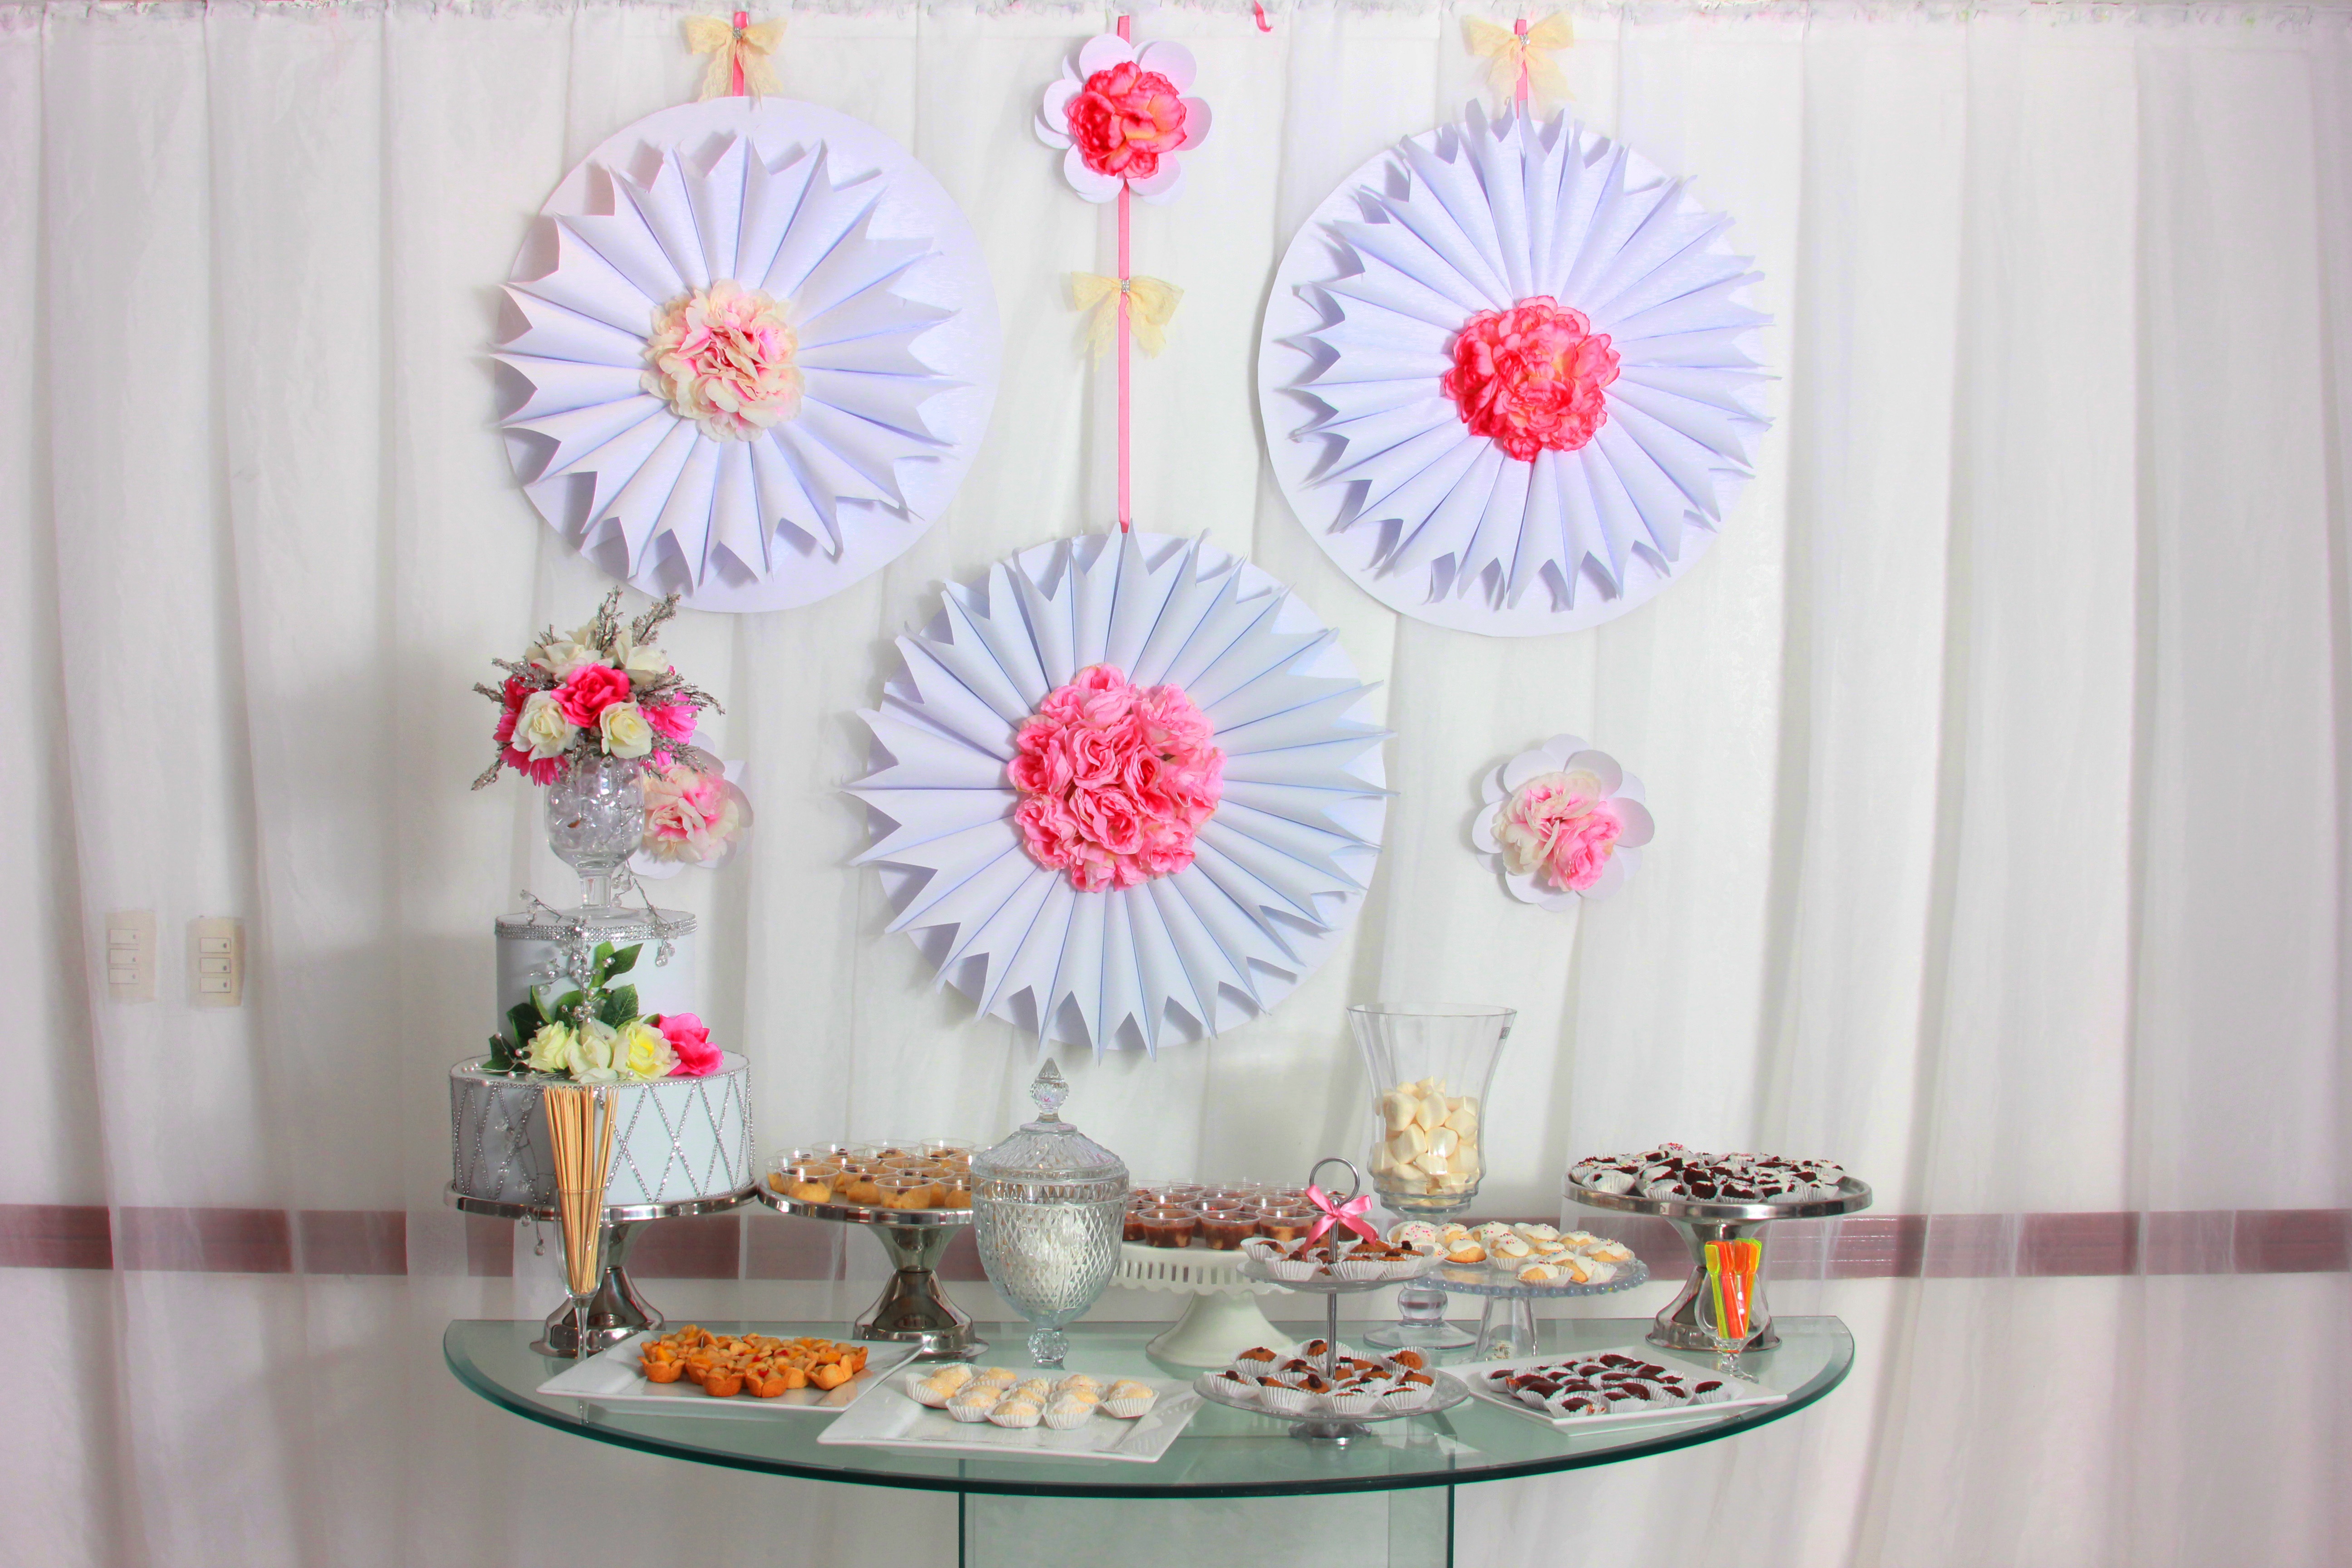
man, people, white, flower, love, food, kiss, couple, romance, romantic, dessert, wedding, wedding dress, bride, marriage, flowers, interior design, ceremony, bank, women, selfie, party, event, races, veil, uruguay, bella, marry, romantico, grooms, newlyweds, sponge cake, nuptials, cake decorating, centrepiece, baby shower